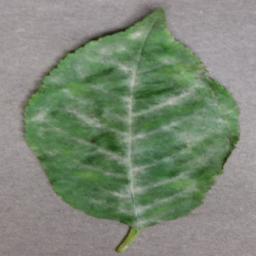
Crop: cherry
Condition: (including_sour)_powdery_mildew